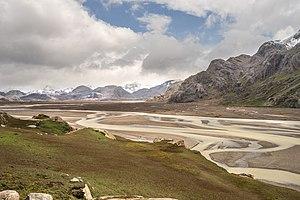
La péninsule Rallier du Baty est la péninsule du Sud-Ouest de la Grande Terre, une île française de l'archipel des Kerguelen relevant des Terres australes et antarctiques françaises. Elle doit son nom au navigateur français Raymond Rallier du Baty qui séjourna deux fois dans l'archipel des Kerguelen et cartographia l'archipel.